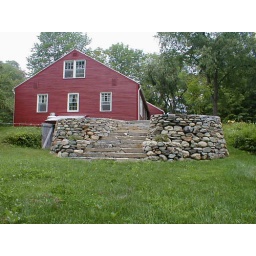
Master craftsman Michael Weitzner has built stone structures around the world and been featured on television and radio nationwide.